Golok conflicts (1917–1949)

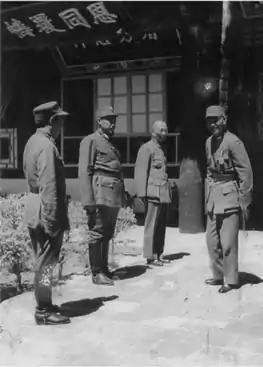
General Chiang Kai-shek (right) meets with Hui commanders Gen. Ma Bufang (second from left) and Gen. Ma Buqing (first from left) in Xining in August 1942.

The Ma clique fought a series of military campaigns between 1917 and 1949 against unconquered Amchok and Ngolok (Golok) tribal Tibetan areas of Qinghai (Amdo), undertaken by two Hui commanders, Gen. Ma Qi and Gen. Ma Bufang, on behalf of the Beiyang and Kuomintang governments of the Republic of China. The campaigns lasted between 1917 and 1949. The conflict was spurred by multiple factors, notably for economic and socio-political reasons (including intertribal tensions) rather than by any racial or religious enmity.